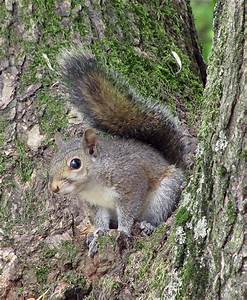
Label: squirrel